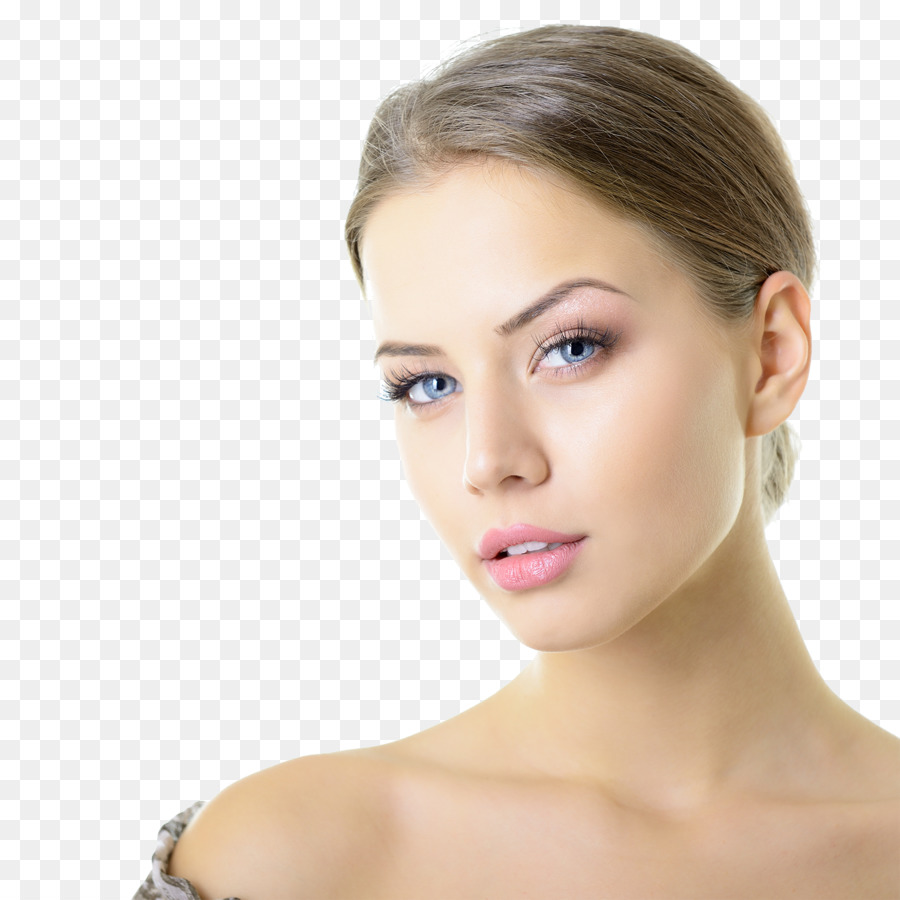
Gender: women